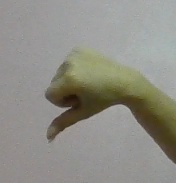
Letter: waw